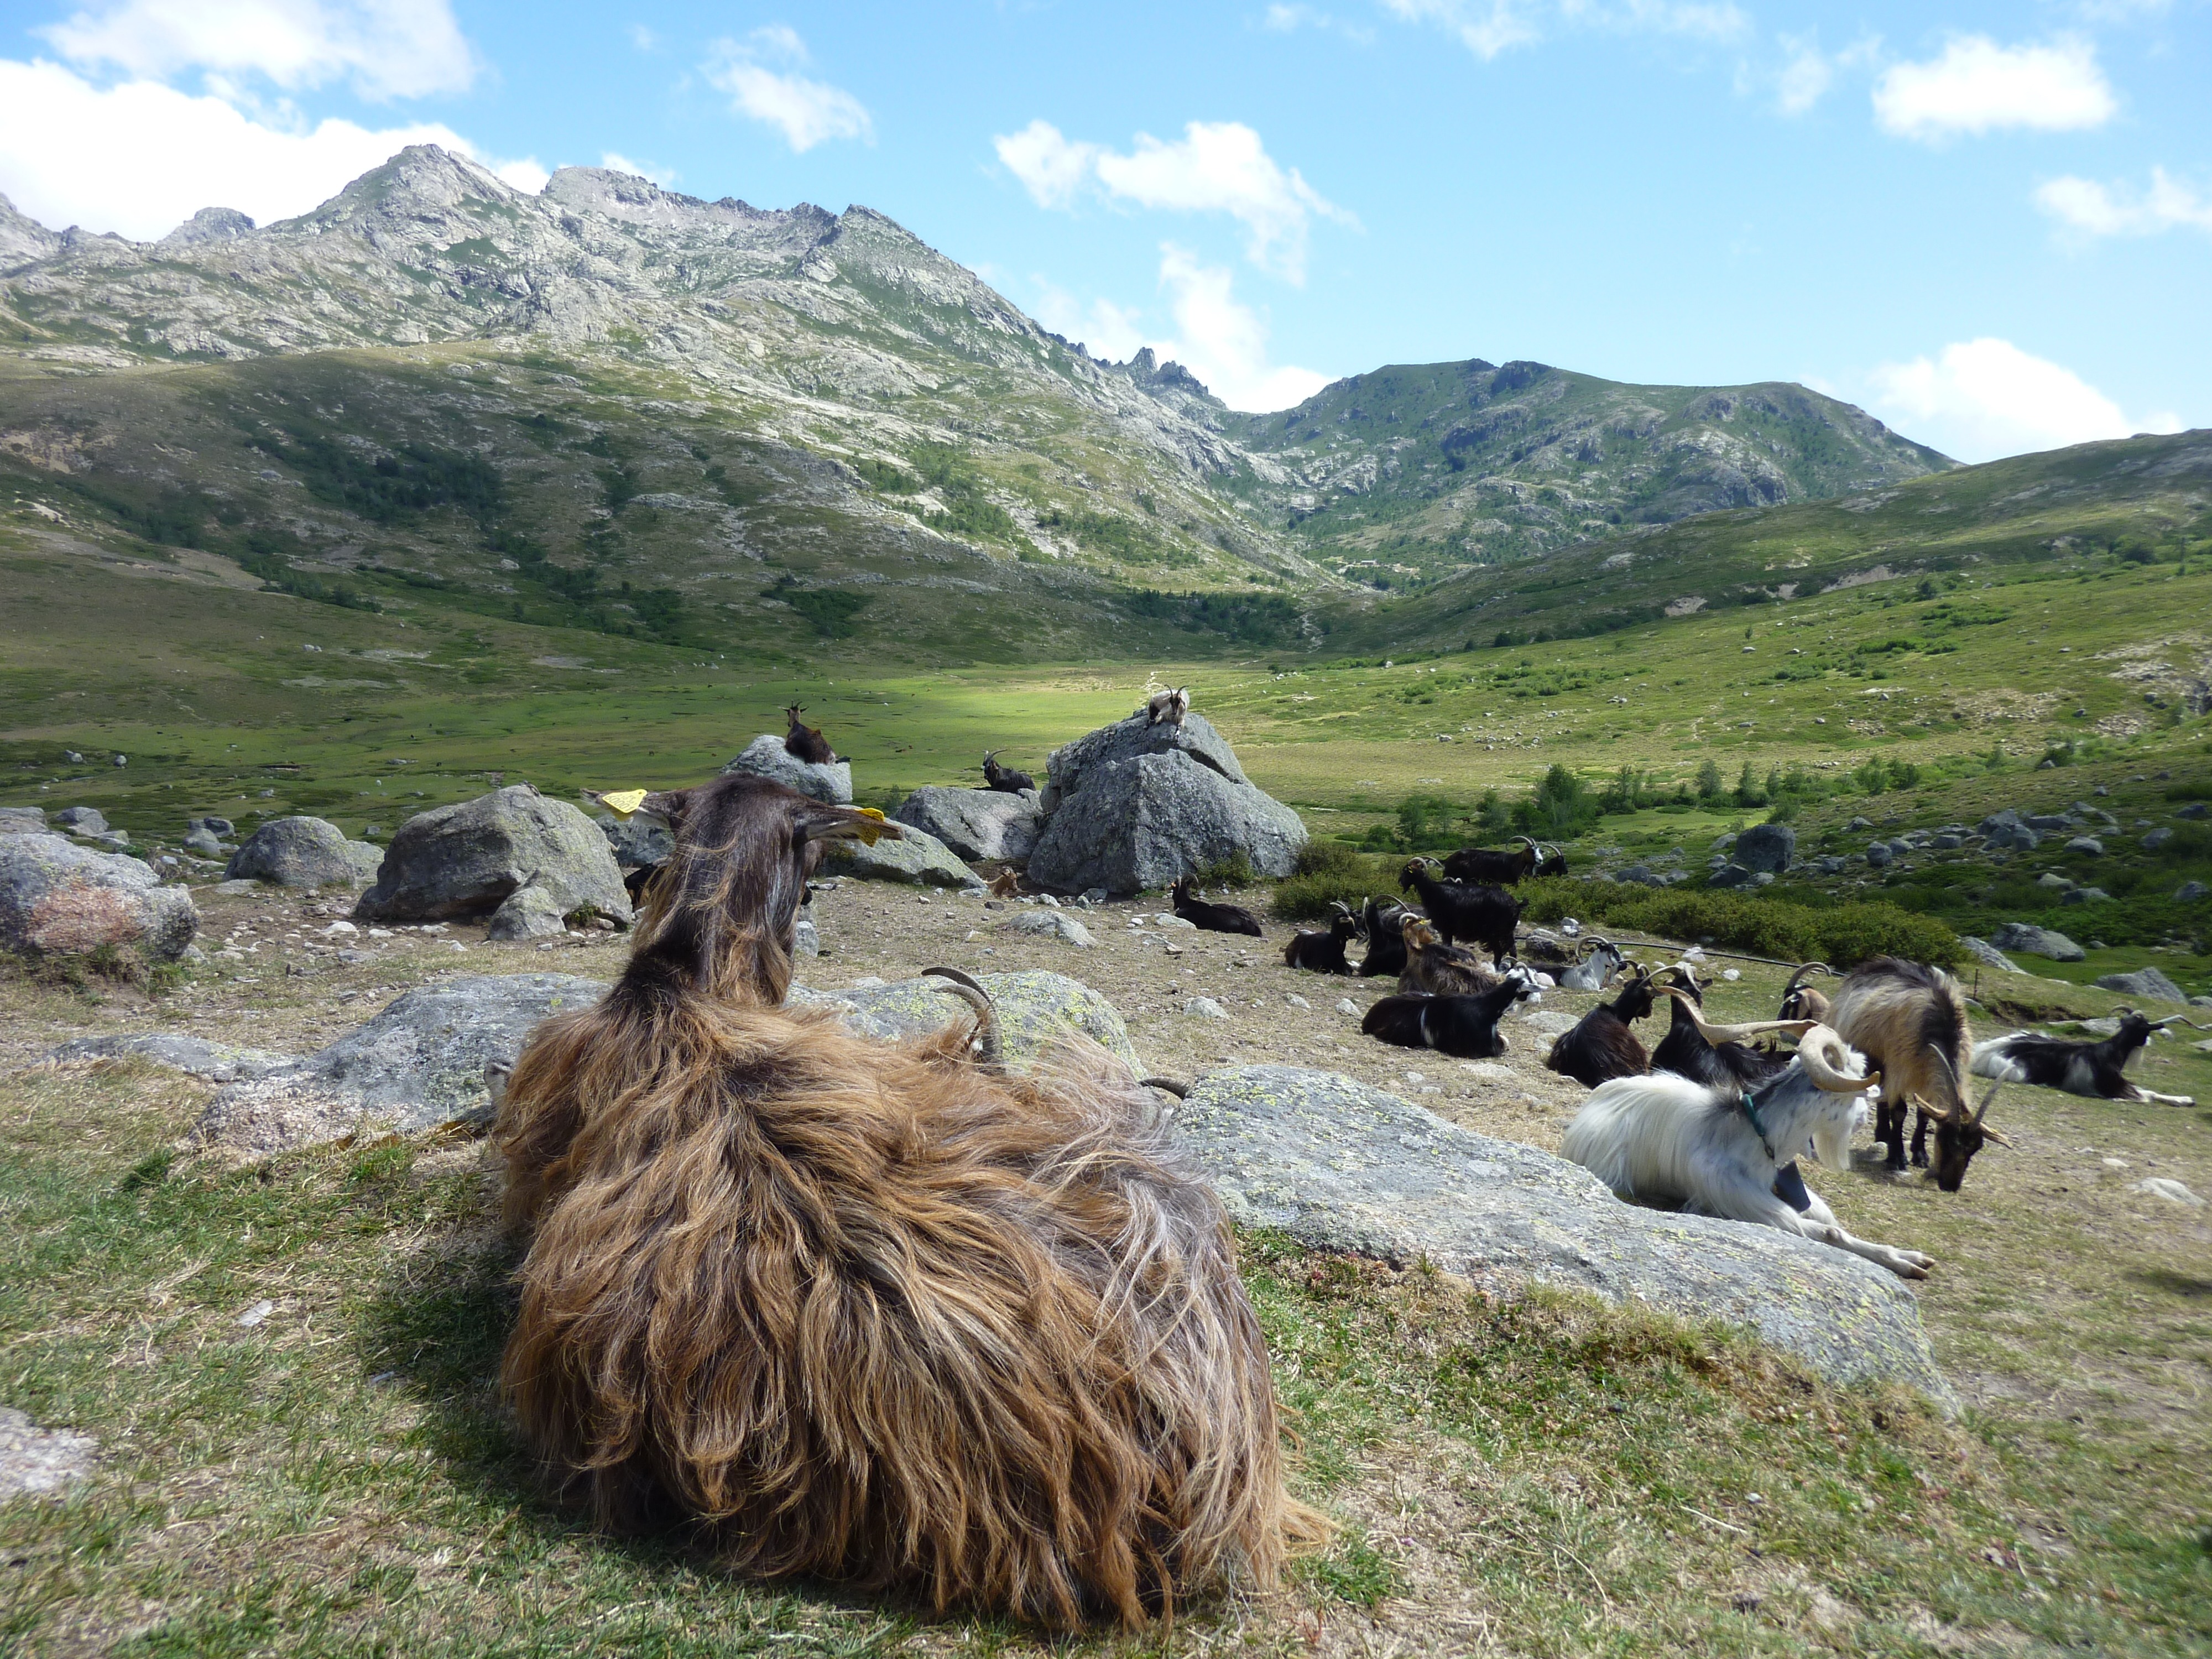
landscape, nature, outdoor, wilderness, mountain, animal, land, mountain range, wildlife, wild, environment, herd, scenic, pasture, grazing, sheep, natural, scenery, mammal, outdoors, goats, zoology, plateau, yak, species, corse